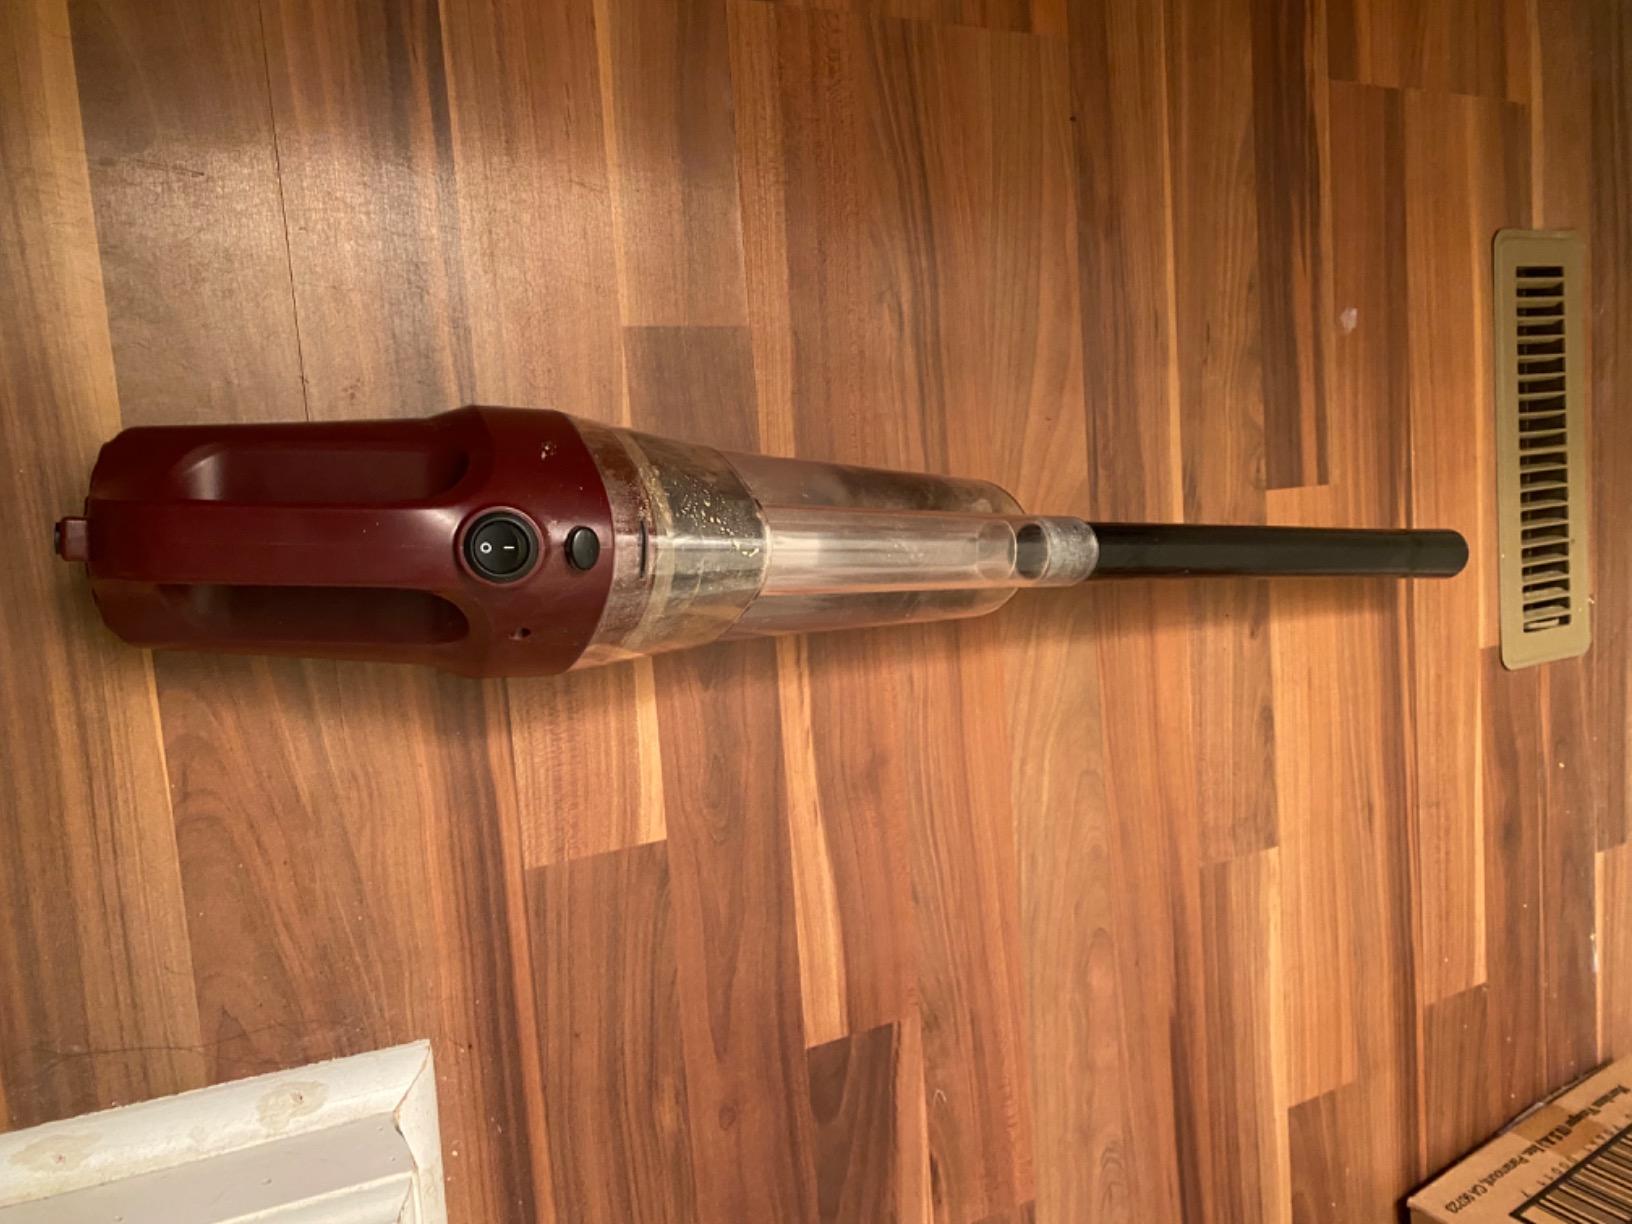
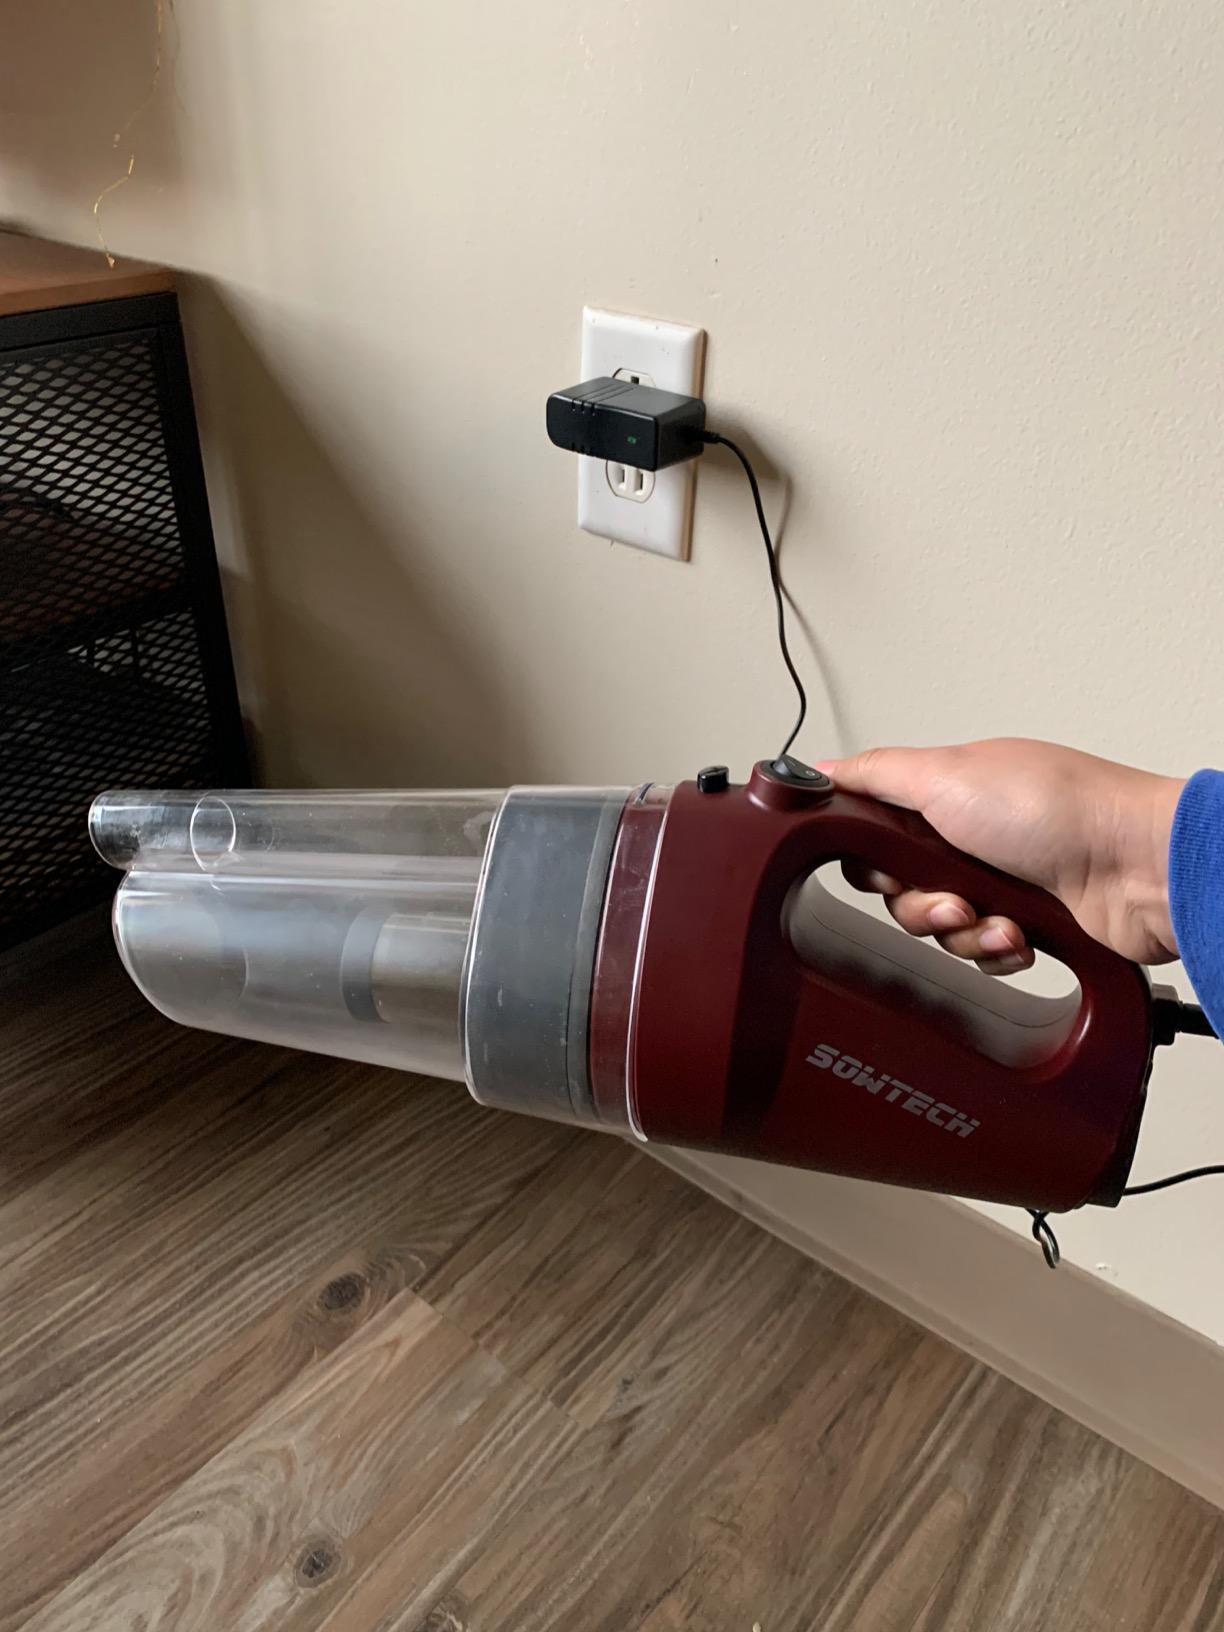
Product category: items_vacuum
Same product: yes